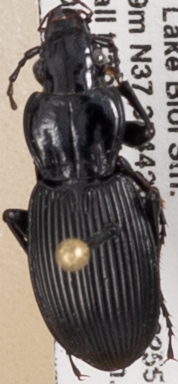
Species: Pterostichus lachrymosus
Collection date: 2019-06-04
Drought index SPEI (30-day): -1.13
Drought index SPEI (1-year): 2.09
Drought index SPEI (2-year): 2.09